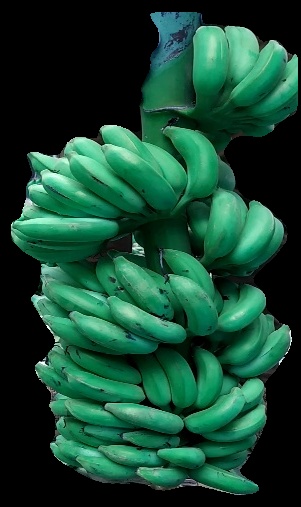
Variety: elakki-bale
Grade: grade1